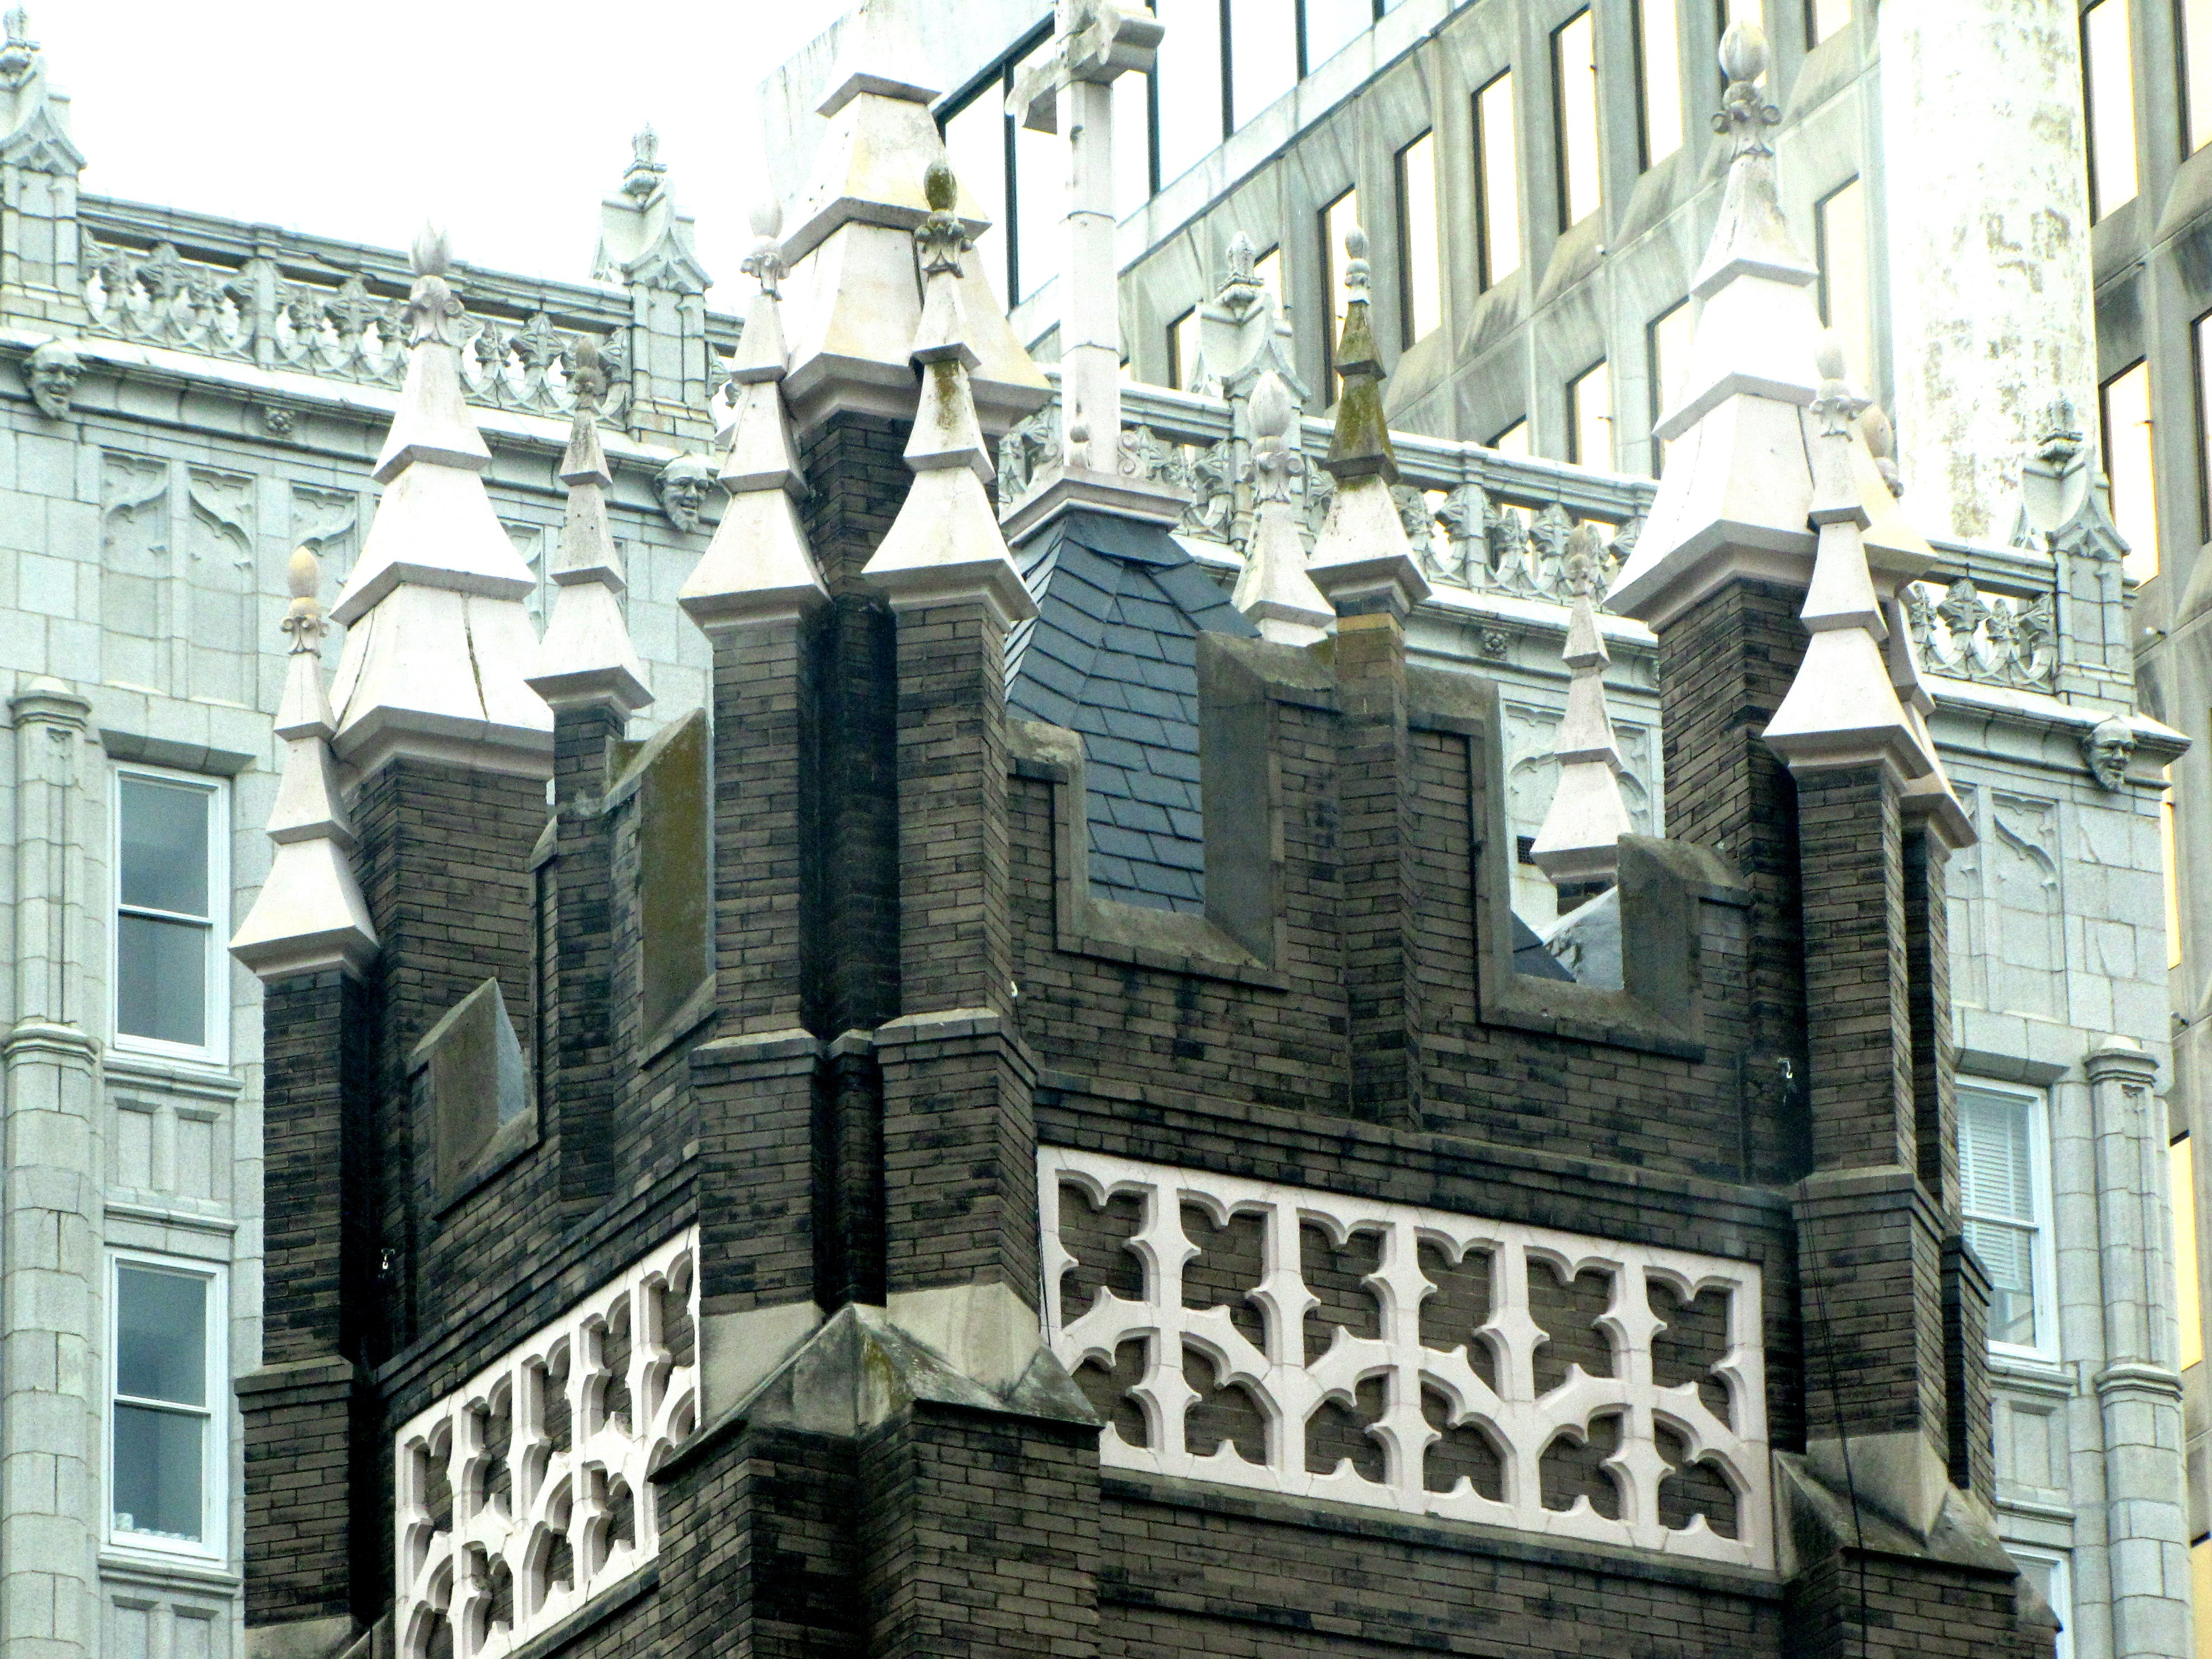
architecture, structure, skyline, vintage, mansion, town, roof, building, old, cityscape, decoration, construction, column, tower, symbol, religion, ancient, landmark, facade, church, exterior, historic, christian, tourism, gothic, spiritual, religious, catholic, medieval, place, design, faith, monastery, culture, history, worship, style, european, traditional, metropolis, built, condominium, neighbourhood, tours, urban area